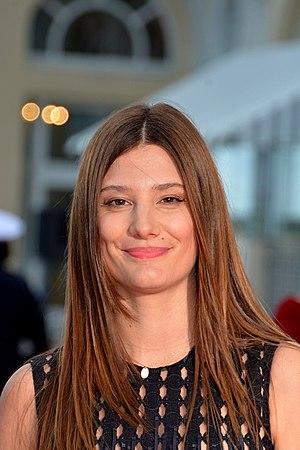
Alice Pol Cabourg 2019
Alice Pol, née le 3 décembre 1982 à Saint-Pierre à La Réunion, est une actrice française. Le grand public la découvre aux côtés de Dany Boon dans le film Supercondriaque.